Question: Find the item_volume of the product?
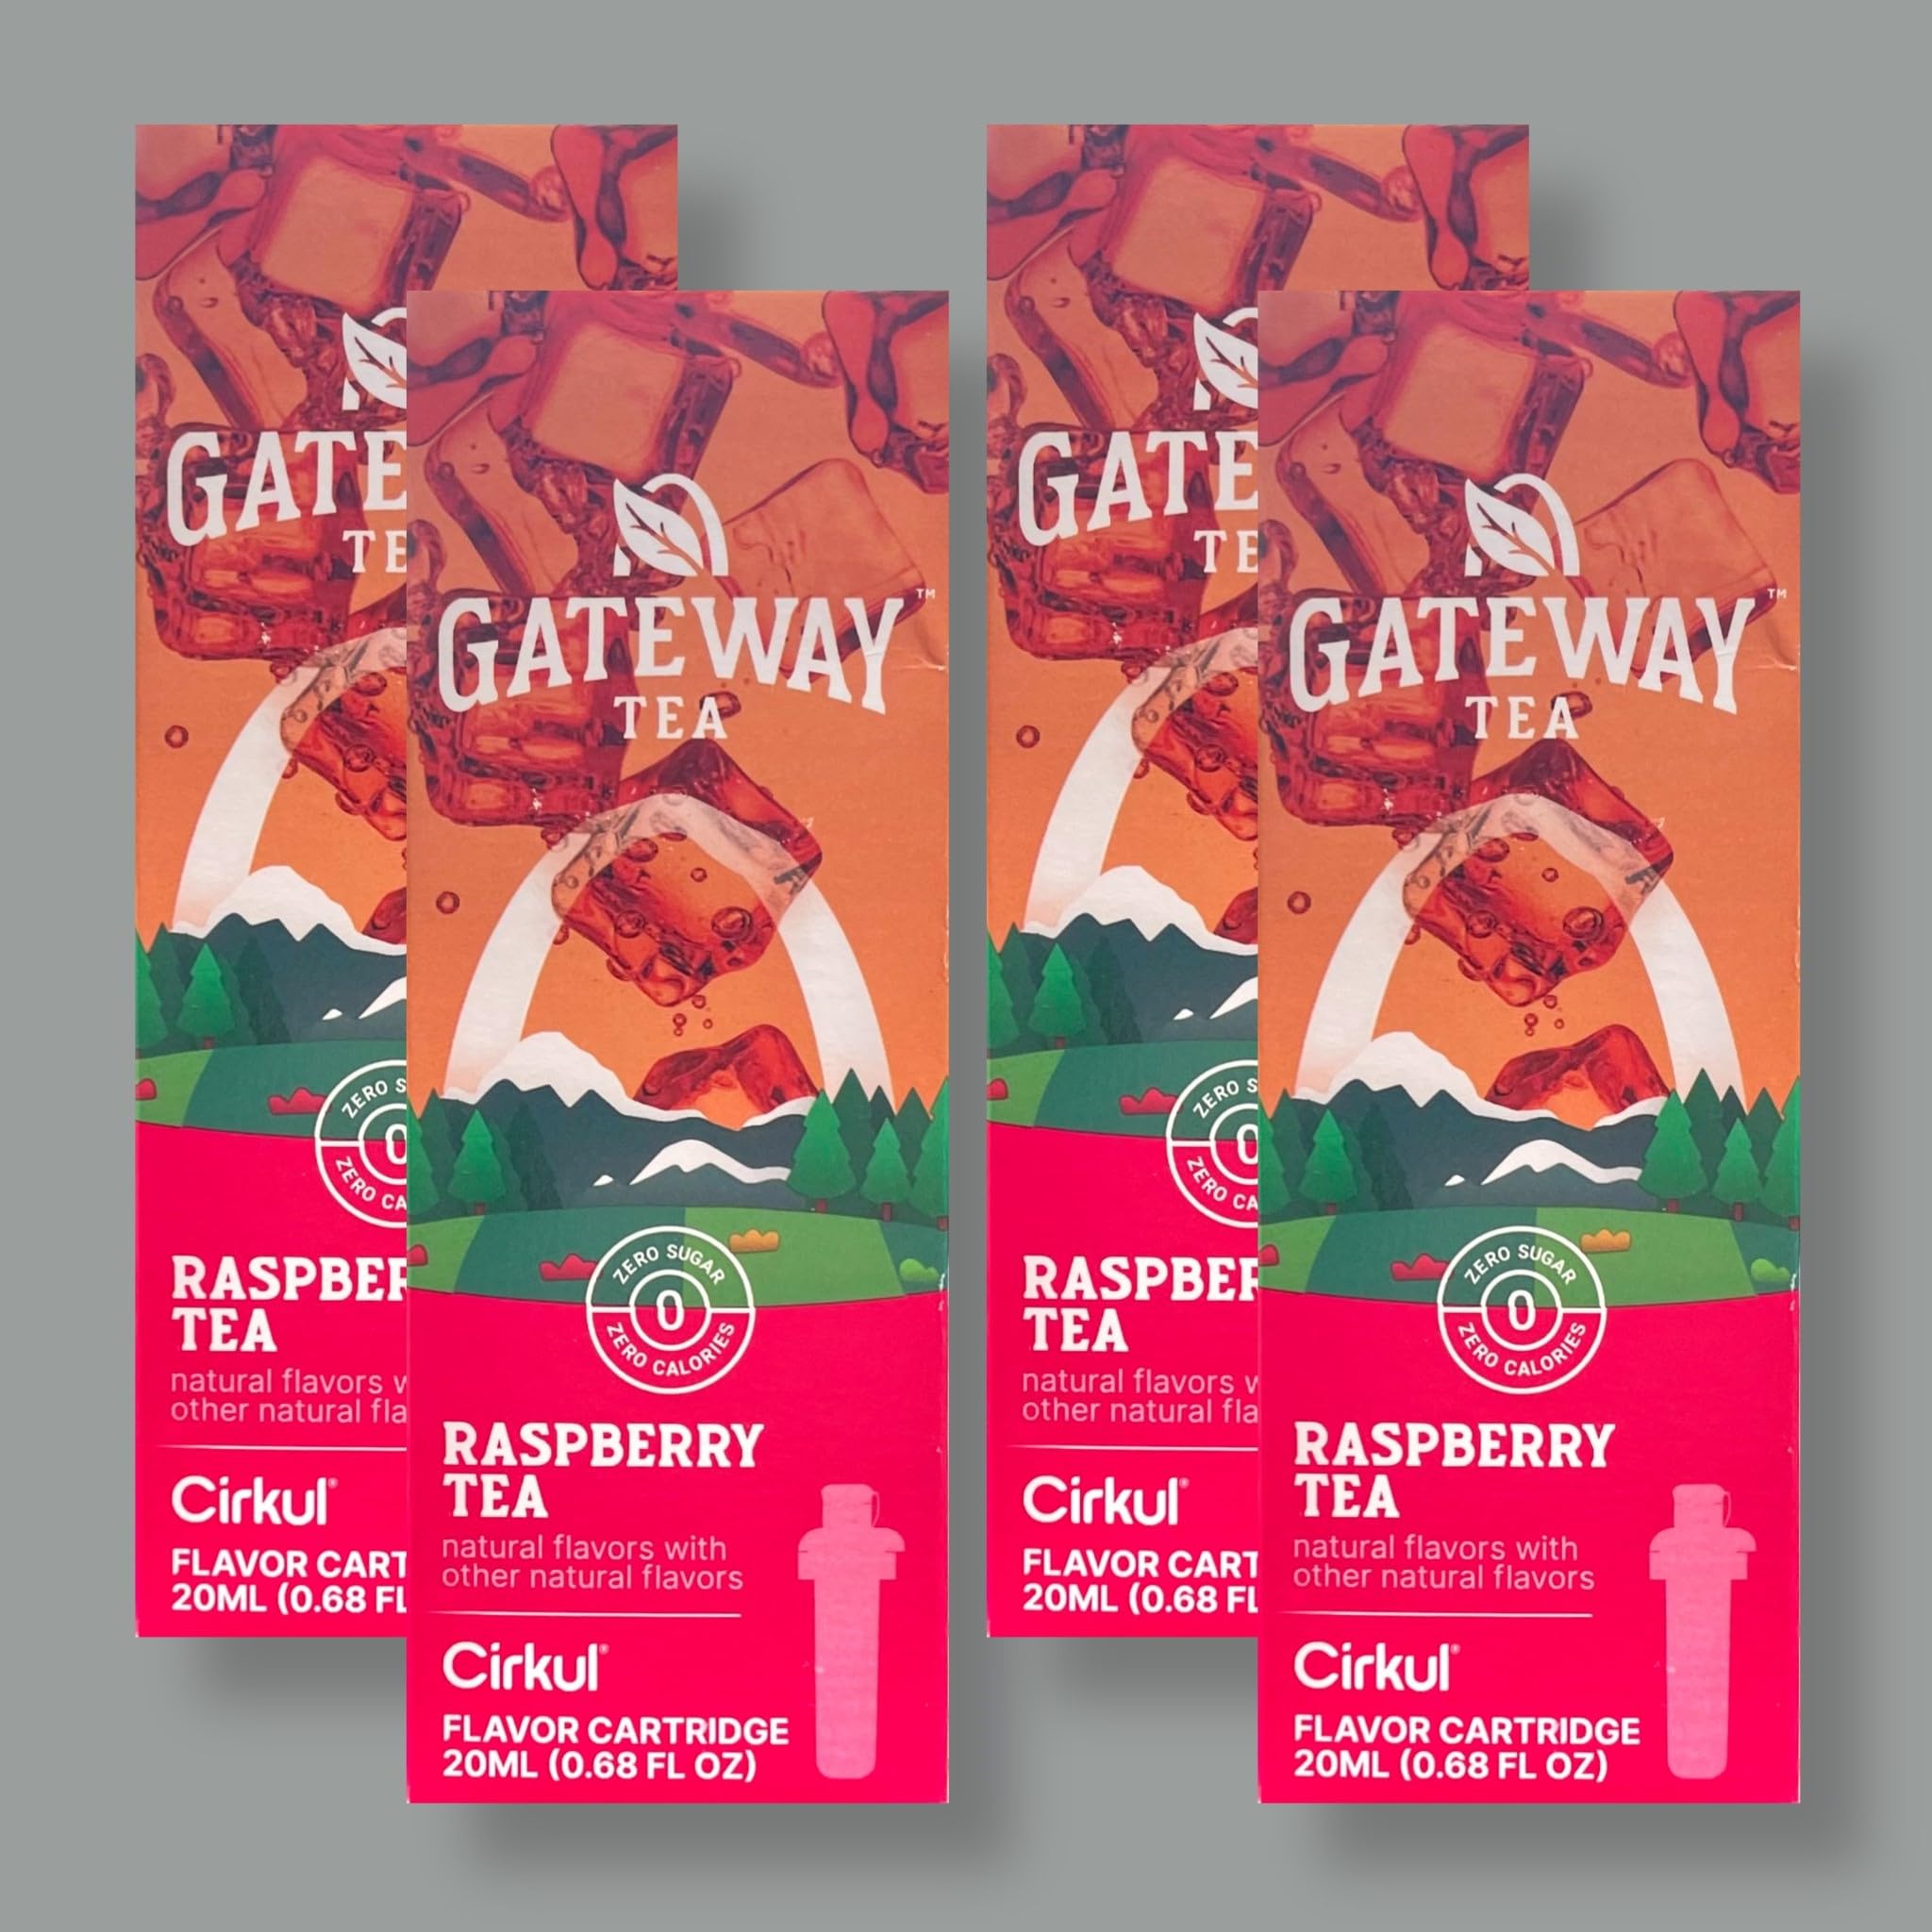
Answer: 20.0 millilitre